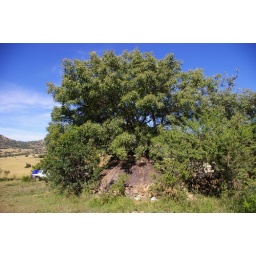
Old stone shelter built around the tree trunk